Healthcare in Portugal

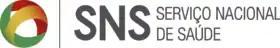
SNS logo

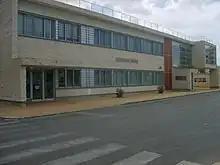
SNS health center, Lourinhã

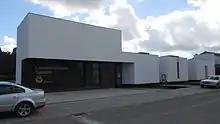
SNS health extension in the village of Samuel, Soure

The National Health Service (SNS) is the system by which the State assures the right to the health protection, in the terms established by the Portuguese Constitution. It was created in 1979 and operates under the supervision of the Ministry of Health.